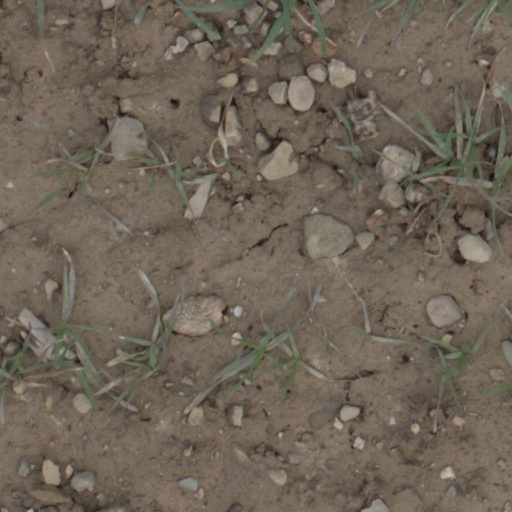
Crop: wheat